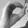
ASL letter: O